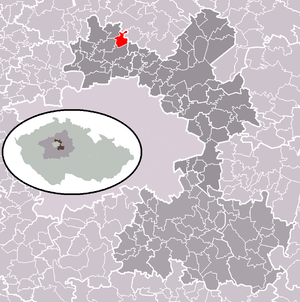
Předboj est une commune du district de Prague-Est, dans la région de Bohême-Centrale, en République tchèque. Sa population s'élevait à 1 146 habitants en 2020.